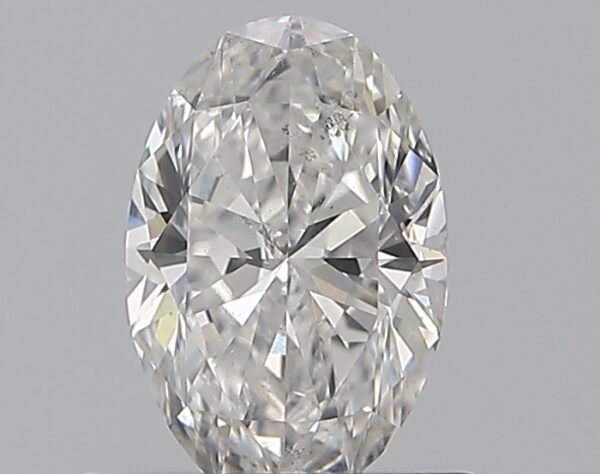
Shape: oval
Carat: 0.7
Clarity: SI2
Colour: E
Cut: EX
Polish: EX
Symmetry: VG
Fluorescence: N
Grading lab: GIA
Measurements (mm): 7.25 x 4.82 x 3.03